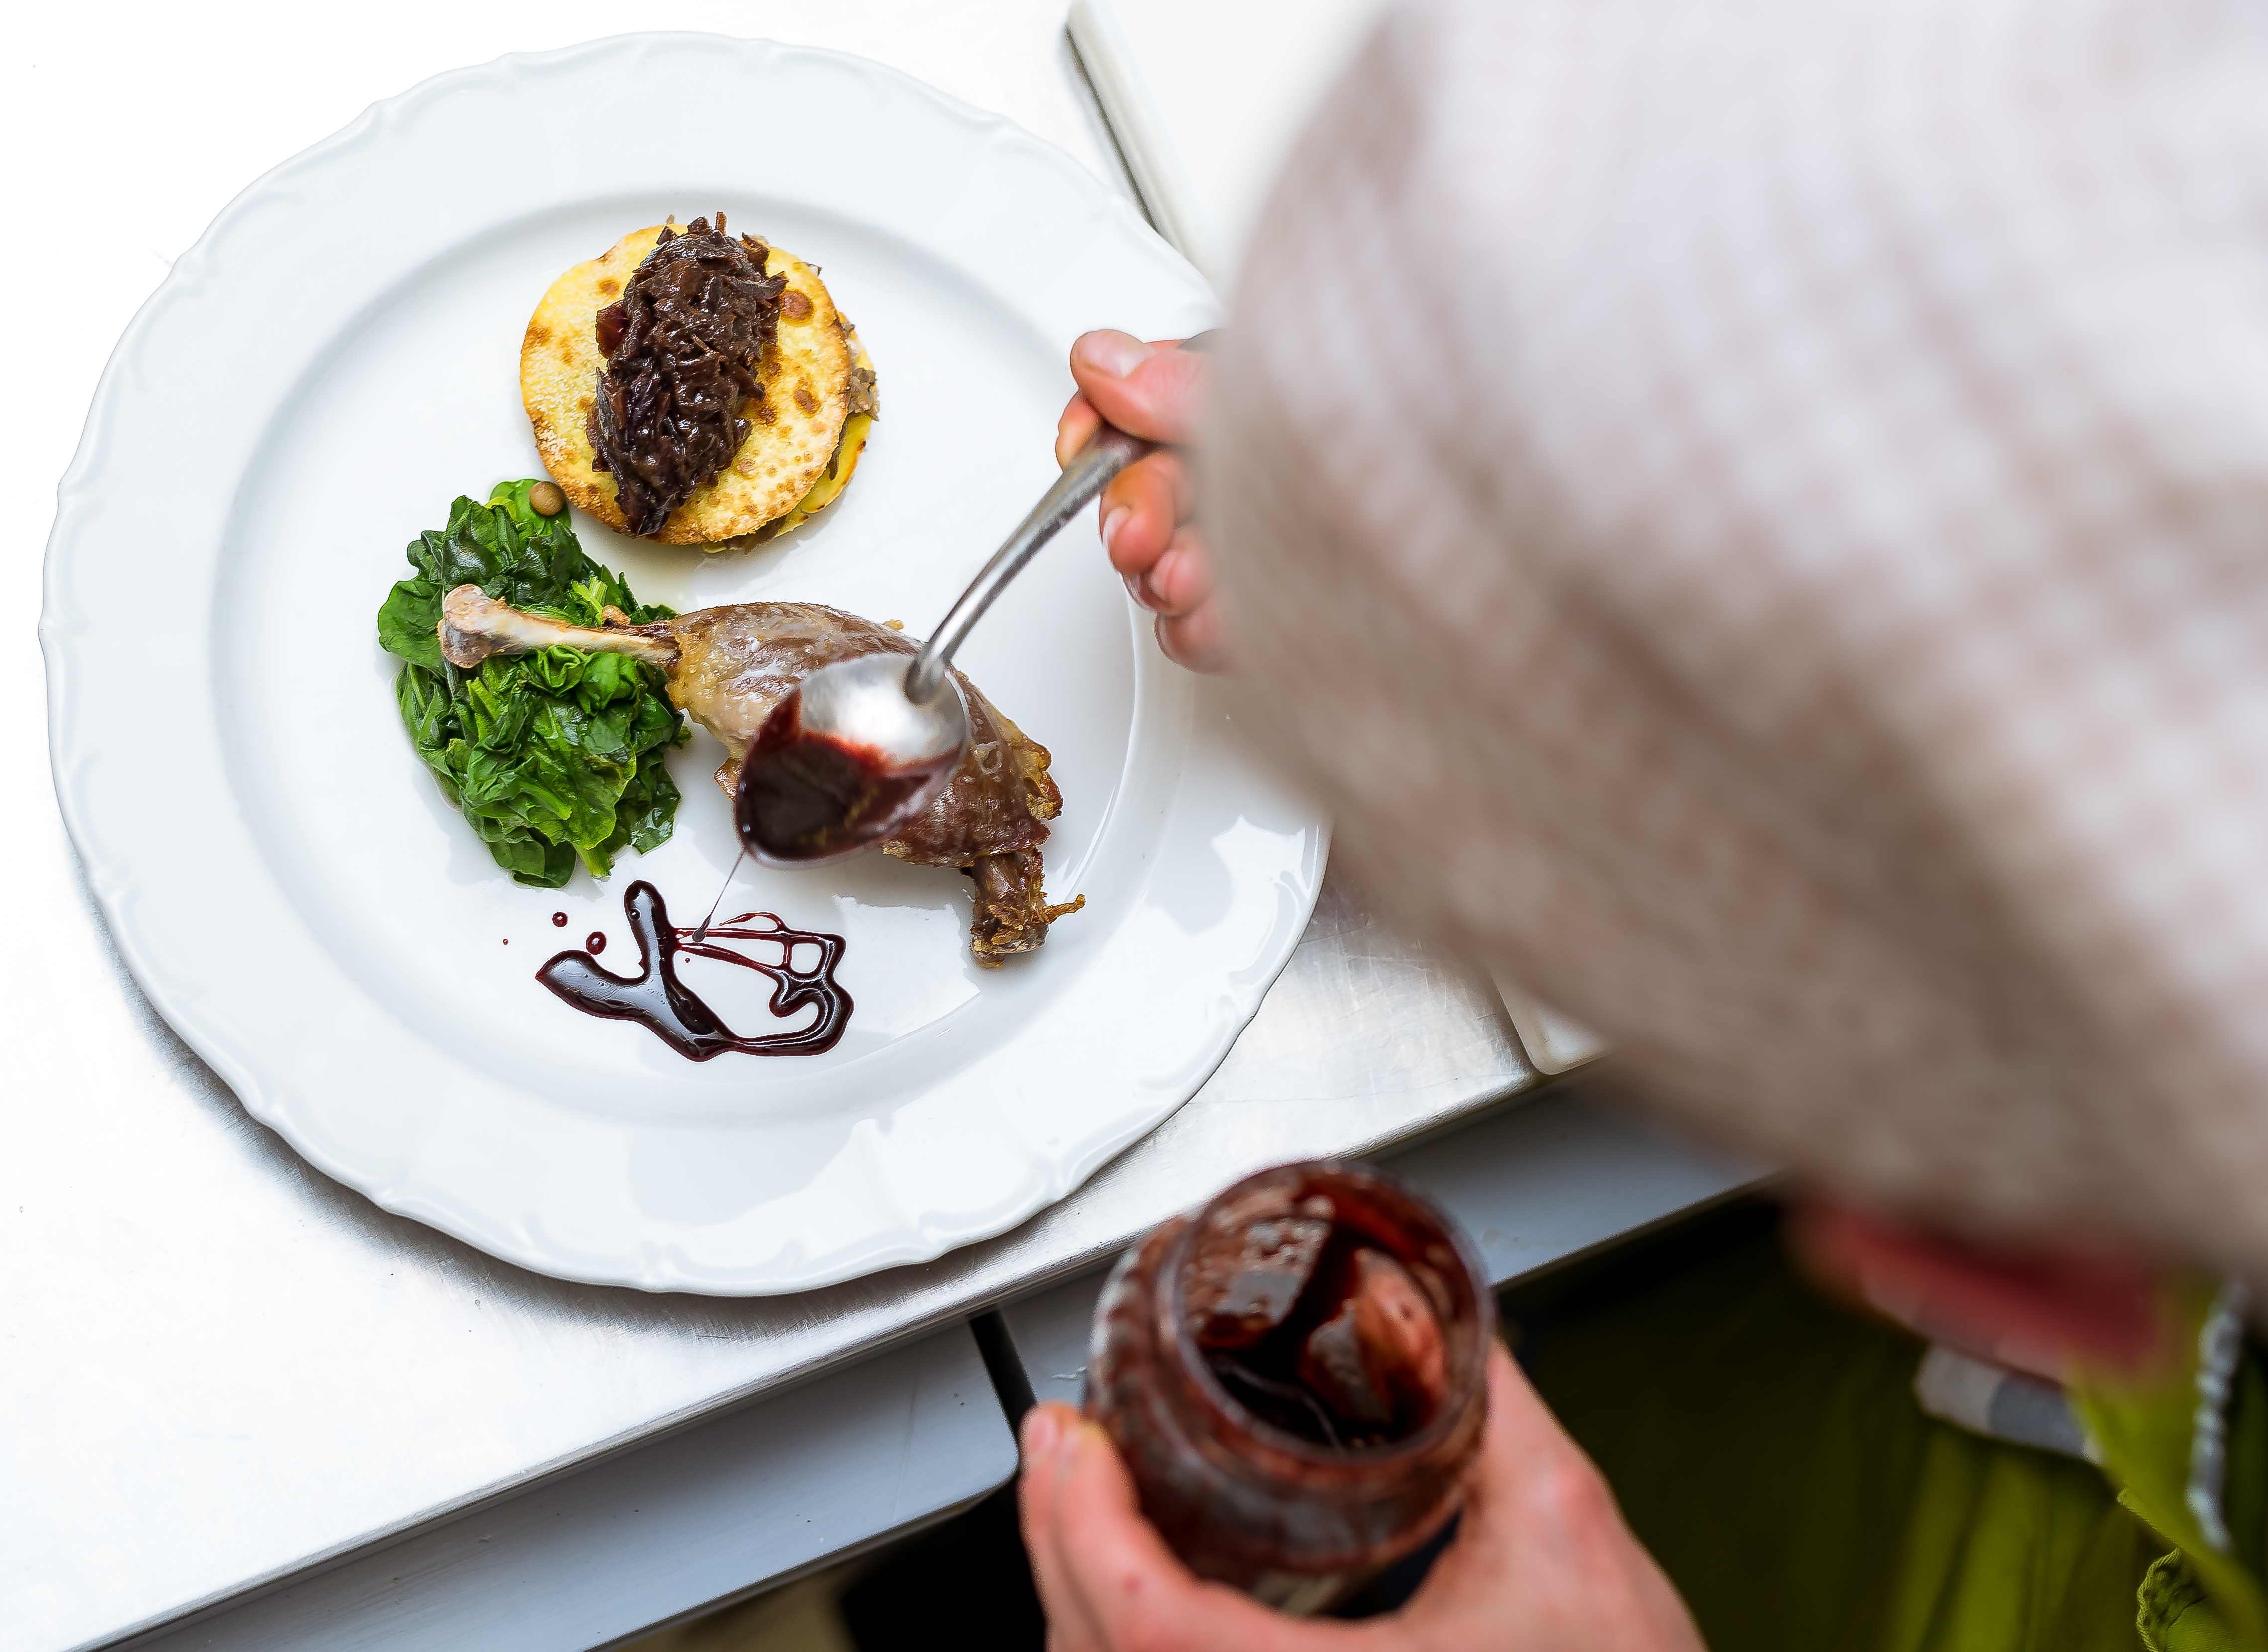
dish, meal, food, cooking, produce, kitchen, breakfast, gourmet, cuisine, chicken, food photography, sense, food prep, food plating